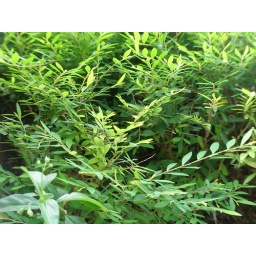
This is also in the plant box planted on a different spot.